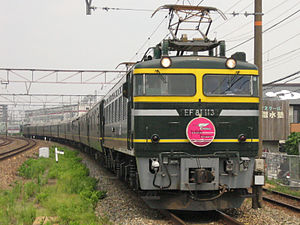
Twilight Express
Twilight Express trukket af et EF81 elektrisk lokomotiv i nærheden af Osaka
Twilight Express var en nattogslinje i Japan, og var cirka 1.500 kilometer lang. Toglinjen blev betjent af West Japan Railway Company, og havde sit forløb mellem byerne Sapporo, på den nordlige ø Hokkaido, og Osaka, i det sydvestlige Honshu. Toget standsede på 15 stationer undervejs, og den samlede rejsetid på Twilight Express var på 21 timer.